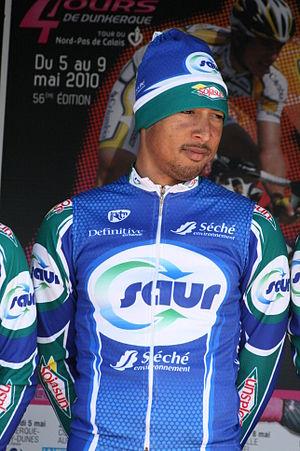
Rony Martias, lors de la présentation des équipes des 4 jours de Dunkerque 2010